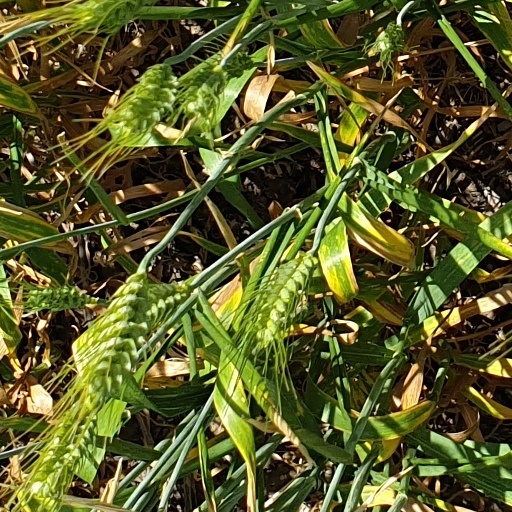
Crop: wheat